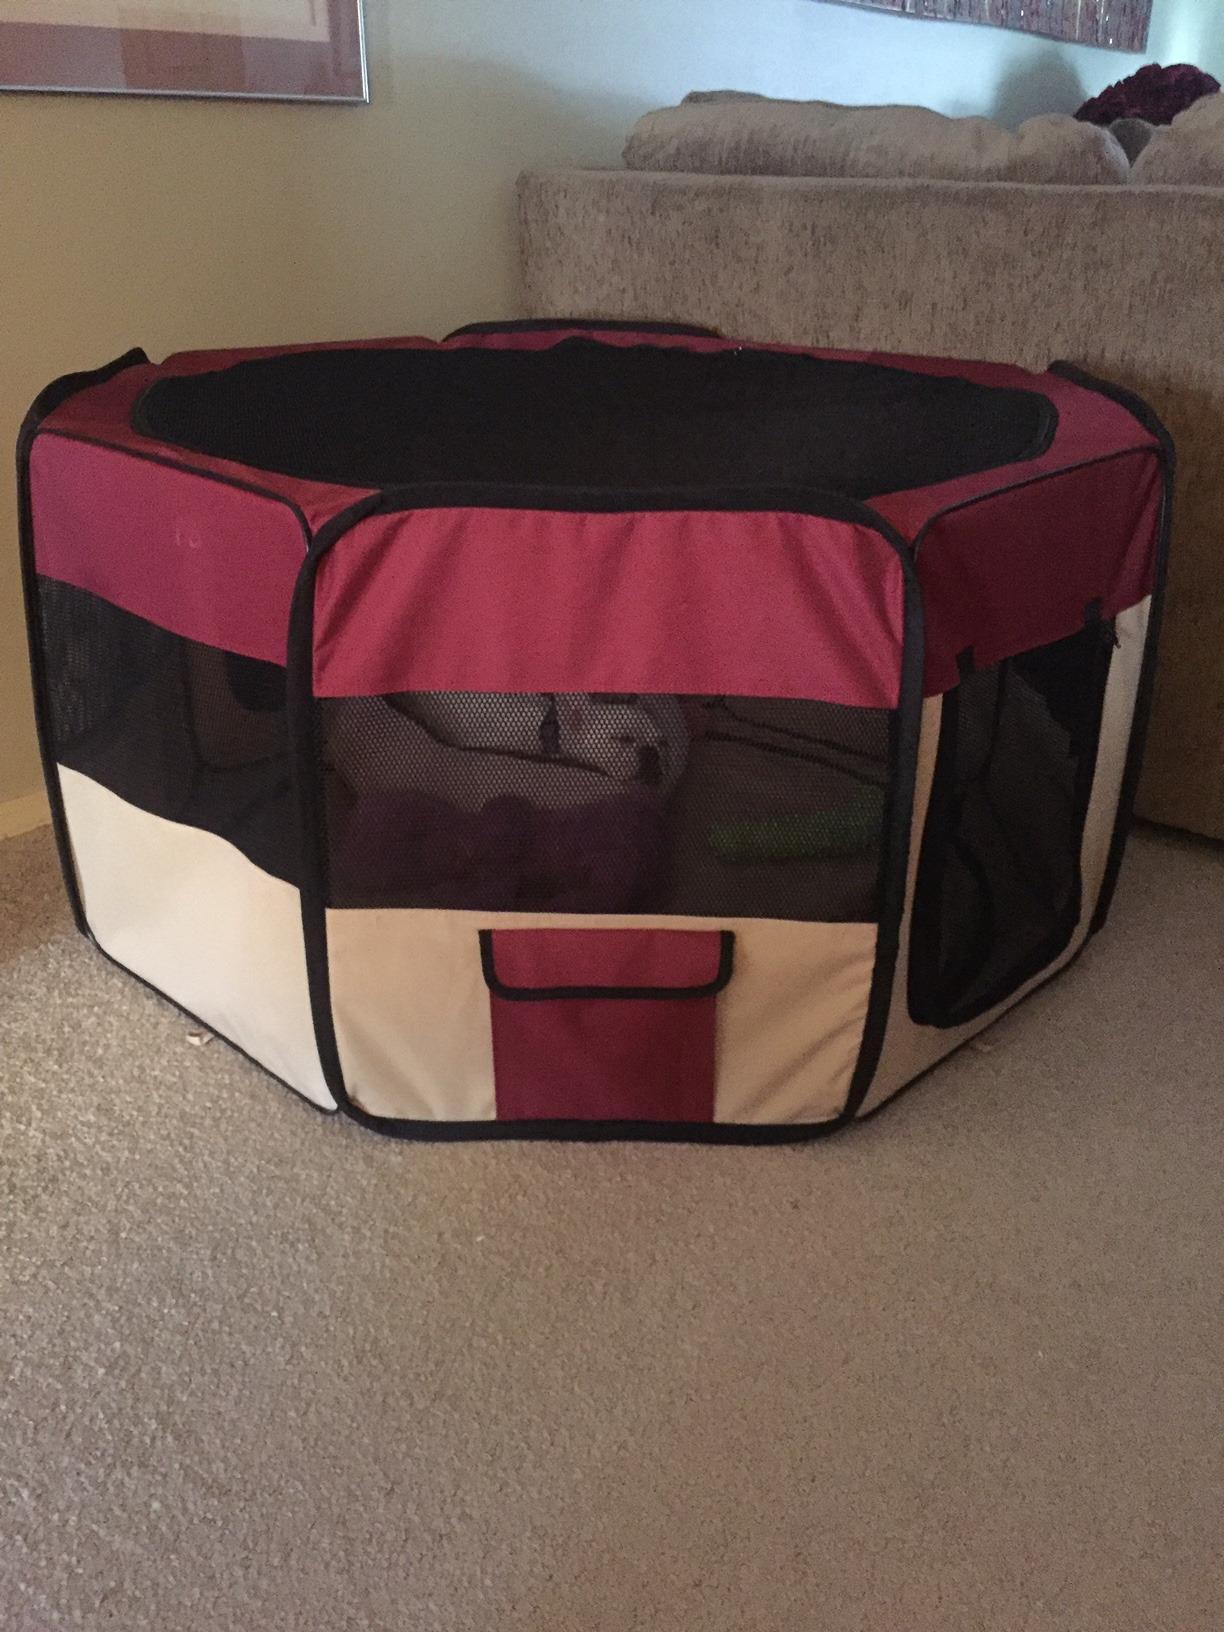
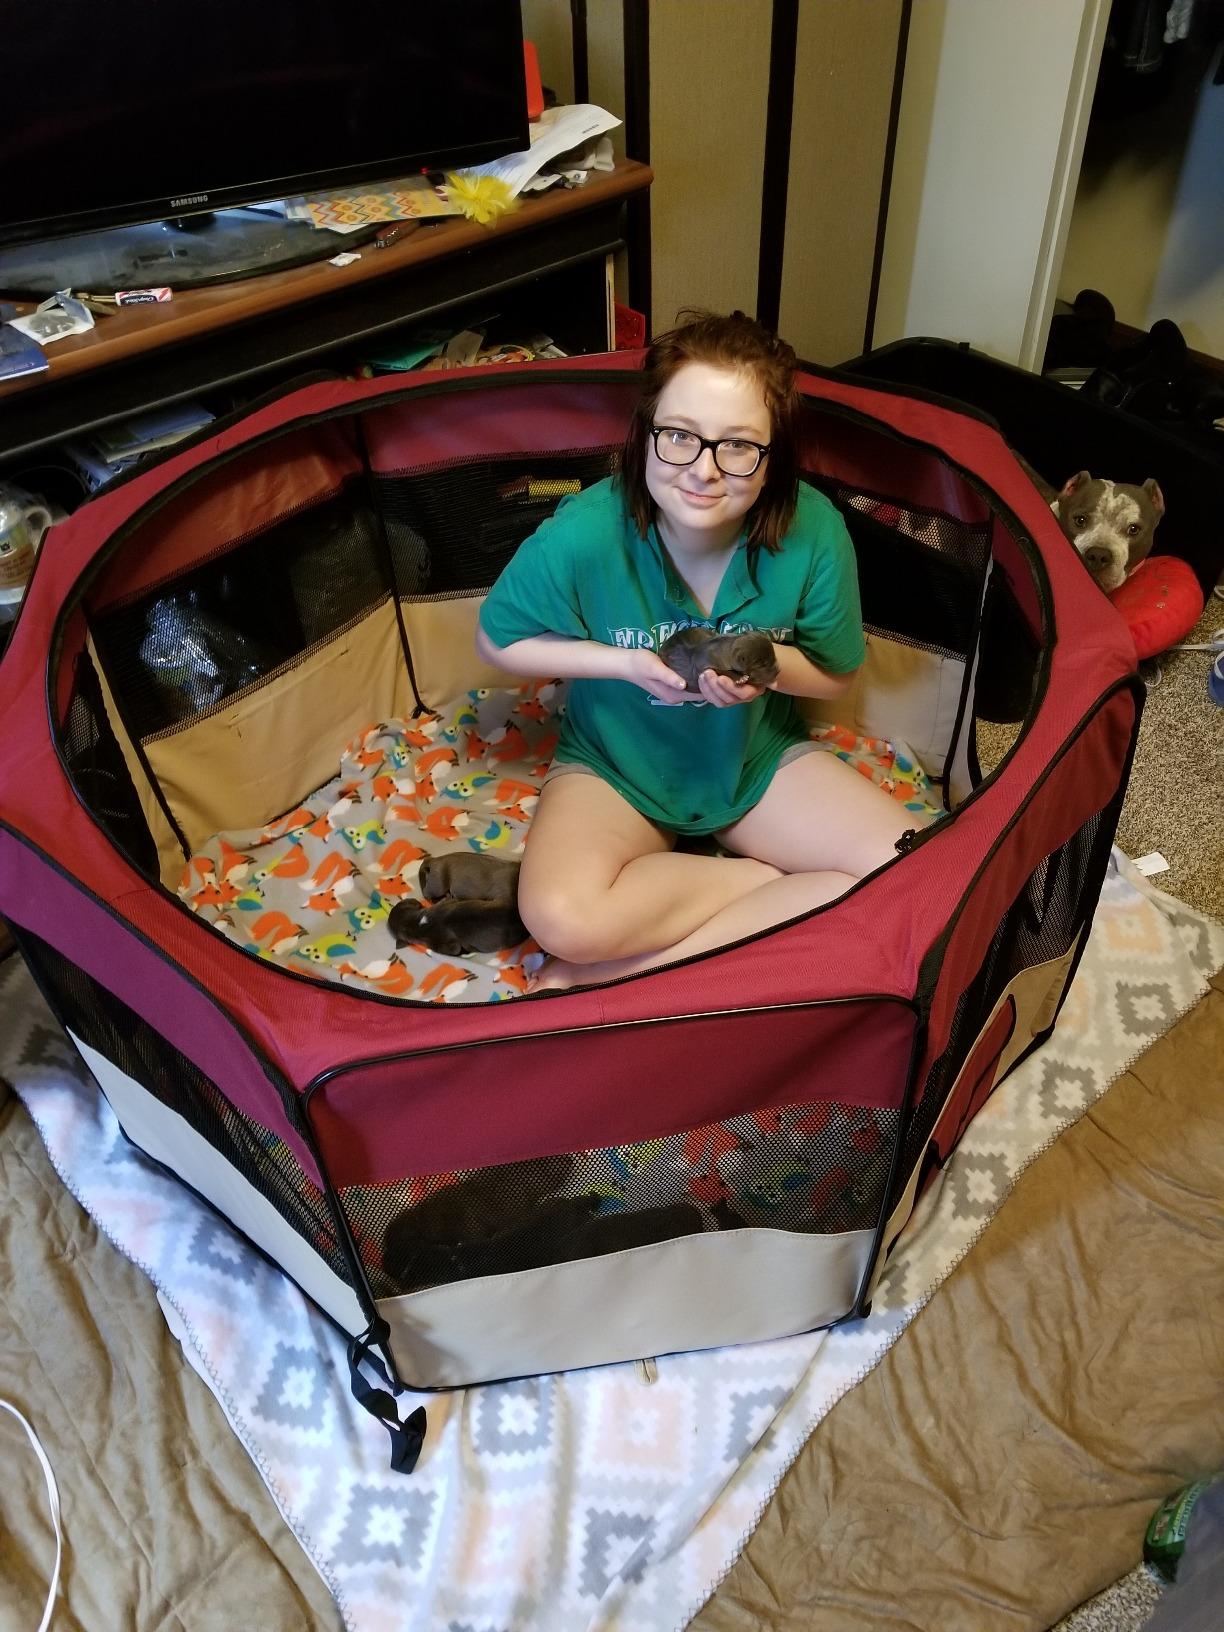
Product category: items_kennel
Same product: yes